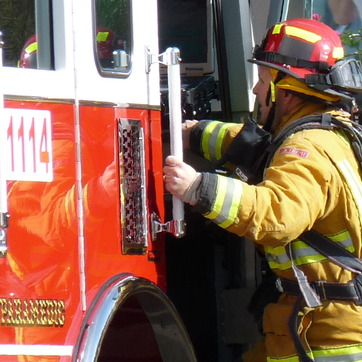
Material: skin